Julius the Cat

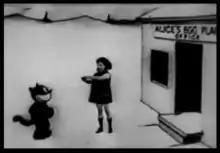
Julius and Alice (Anne Shirley) in a scene from "Alice's Egg Plant" (1925).

The character first appeared (nameless) in eight of the ten animated shorts created by Disney's first studio effort, Laugh-O-Gram Studio, the last of these being the pilot of the "Alice Comedies", "Alice's Wonderland". After a trial run as "Mike" (in "Alice the Peacemaker"), he would receive his permanent name of Julius in "Alice's Egg Plant", making him Walt Disney's first named animated character. The primary motivation for the creation of the character was that Charles Mintz wanted to have the greatest possible visual gags in the series. Since the young Alice, first played by Virginia Davis, then only seven years old, could not be relied on for the comic role, she needed a partner, and Julius the Cat filled that role. Throughout the course of the Alice series, the animated Julius was increasingly made the central focus, over the live action Alice.